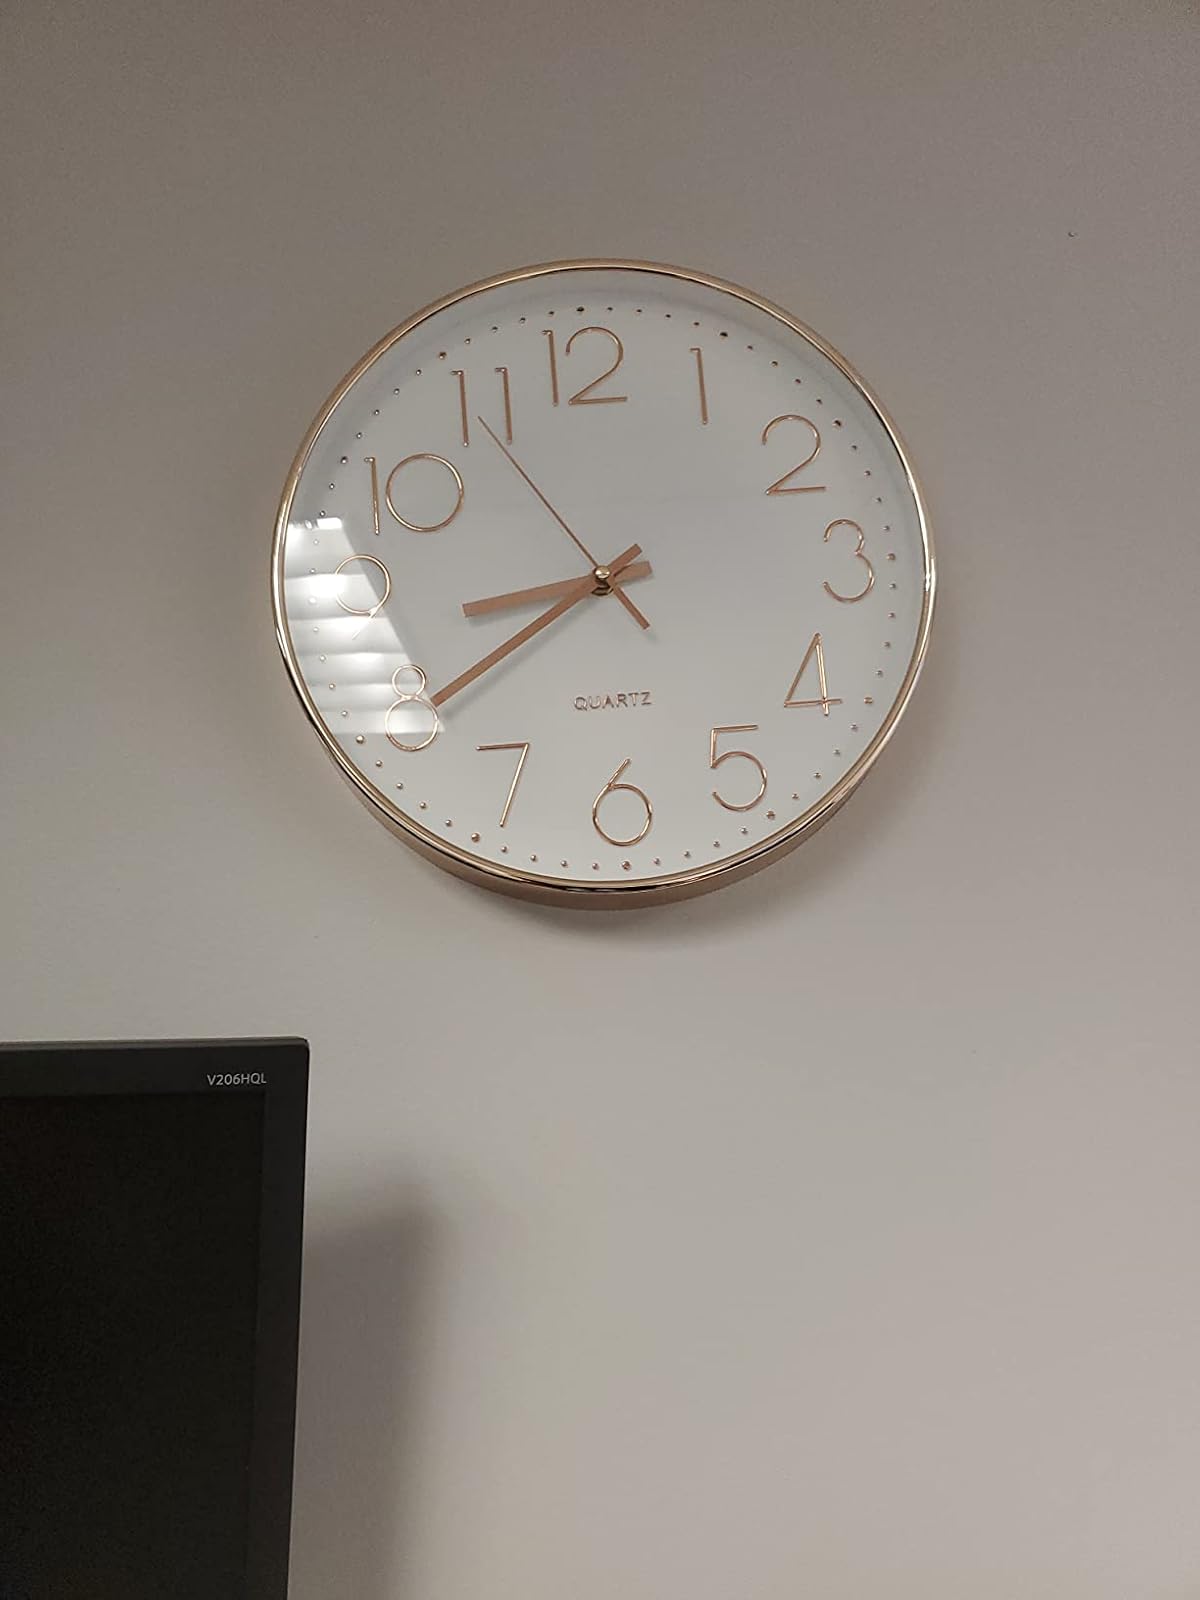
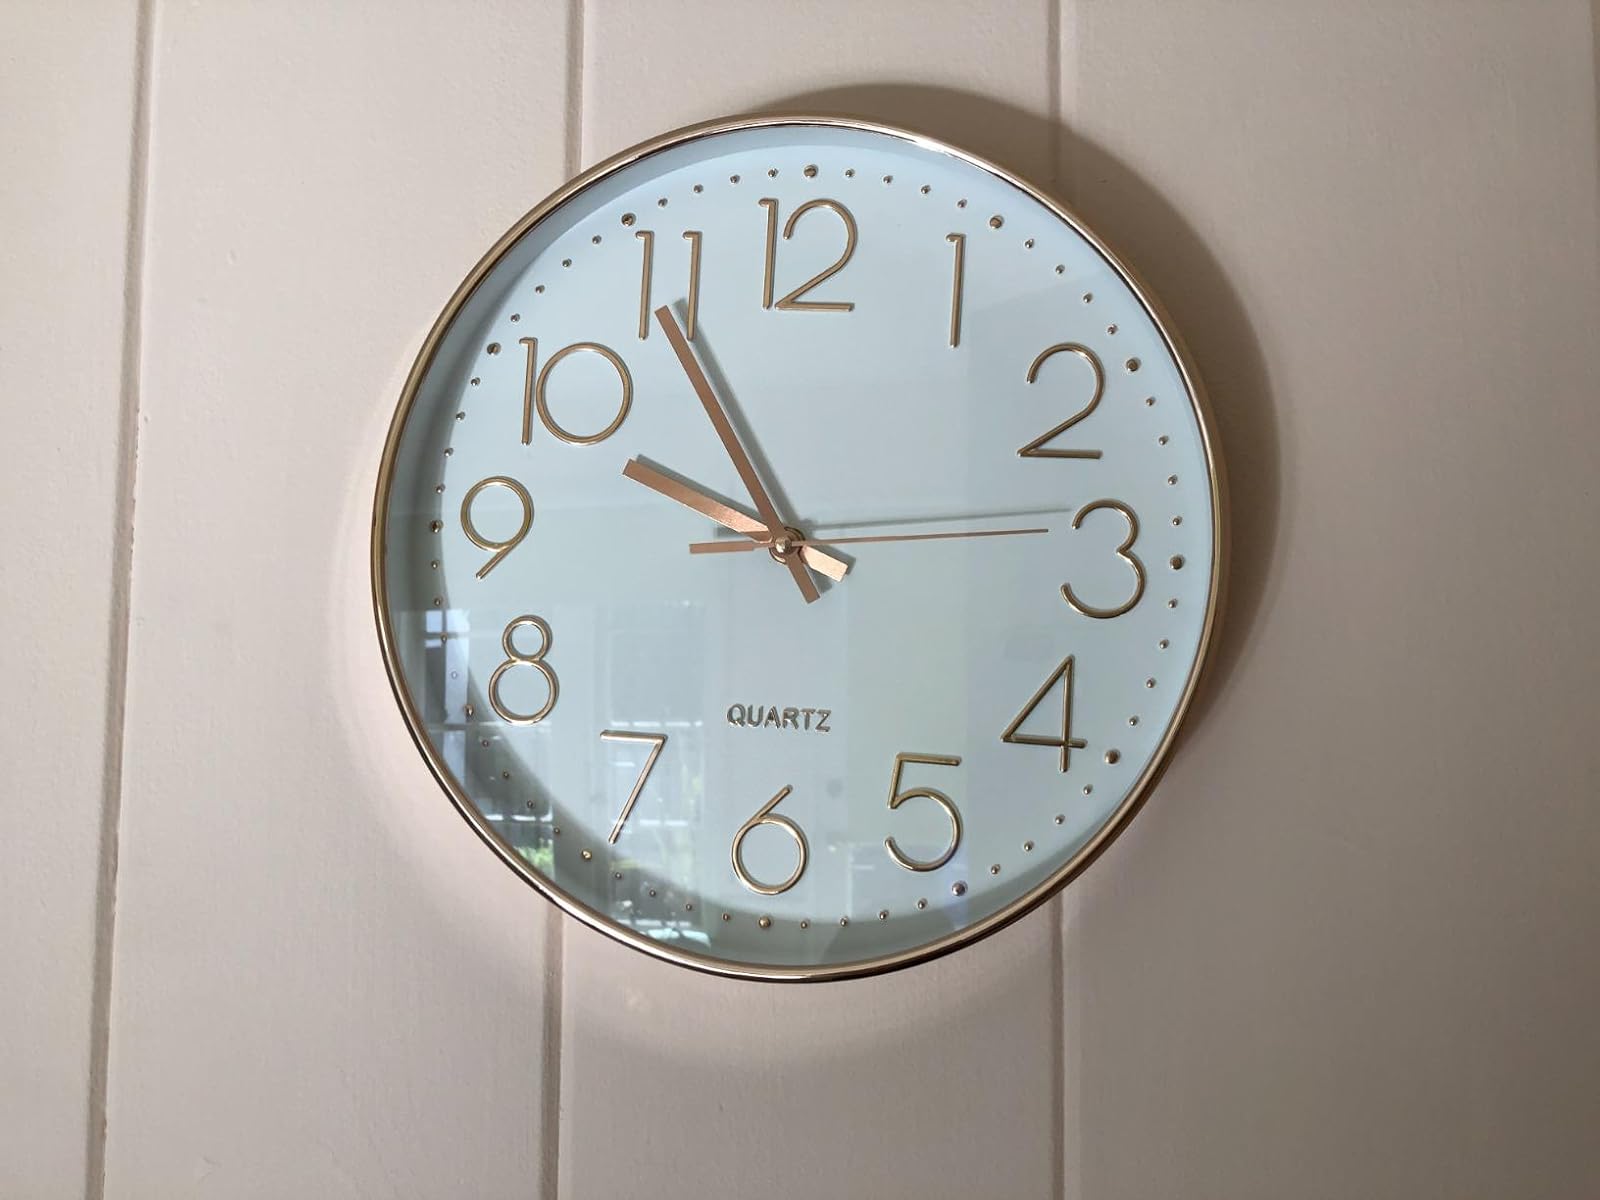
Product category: clock
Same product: yes